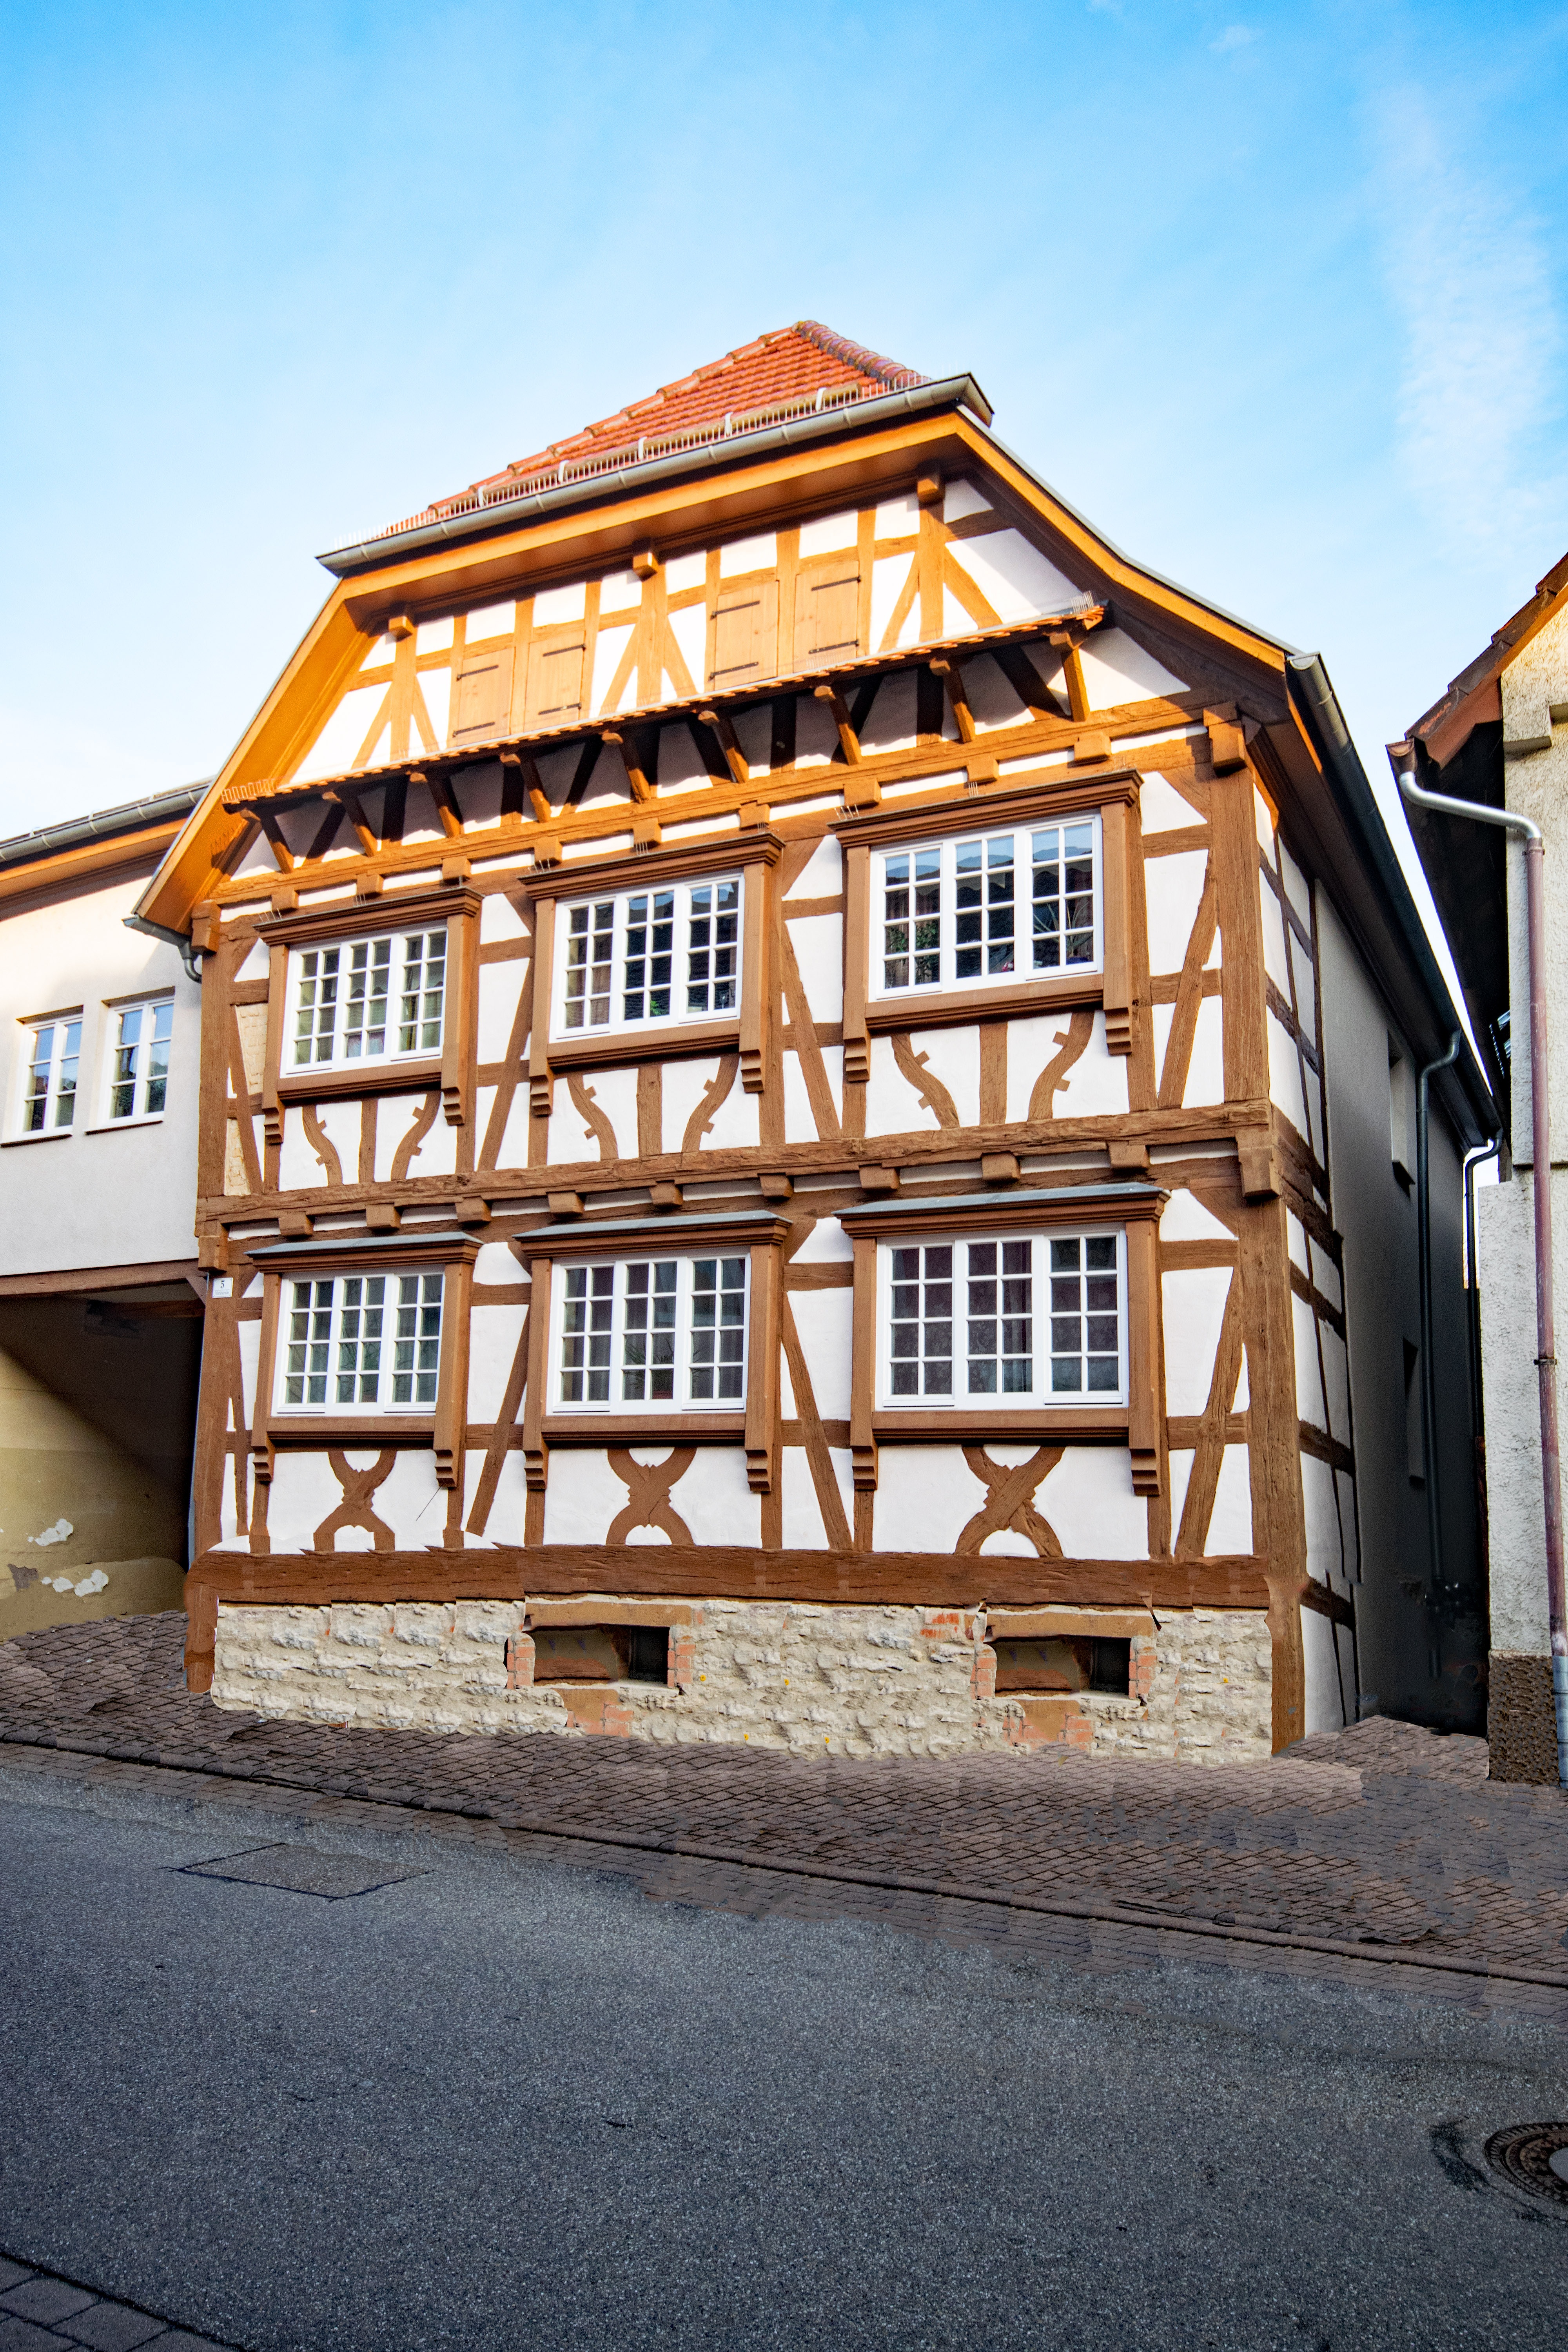
architecture, wood, house, town, building, home, village, cottage, facade, places of interest, old town, germany, estate, neighbourhood, fachwerkhaus, country life, truss, baden wurttemberg, enz, urban area, residential area, king creek, k nigsbach stein